Canada

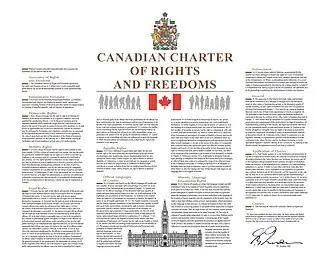
refer to caption

The Canadas were the main front in the War of 1812 between the United States and the United Kingdom. Peace came in 1815; no boundaries were changed. Immigration resumed at a higher level, with over arrivals from Britain between 1815 and 1850. New arrivals included refugees escaping the Great Irish Famine as well as Gaelic-speaking Scots displaced by the Highland Clearances. Infectious diseases killed between 25 and 33 percent of Europeans who immigrated to Canada before 1891.